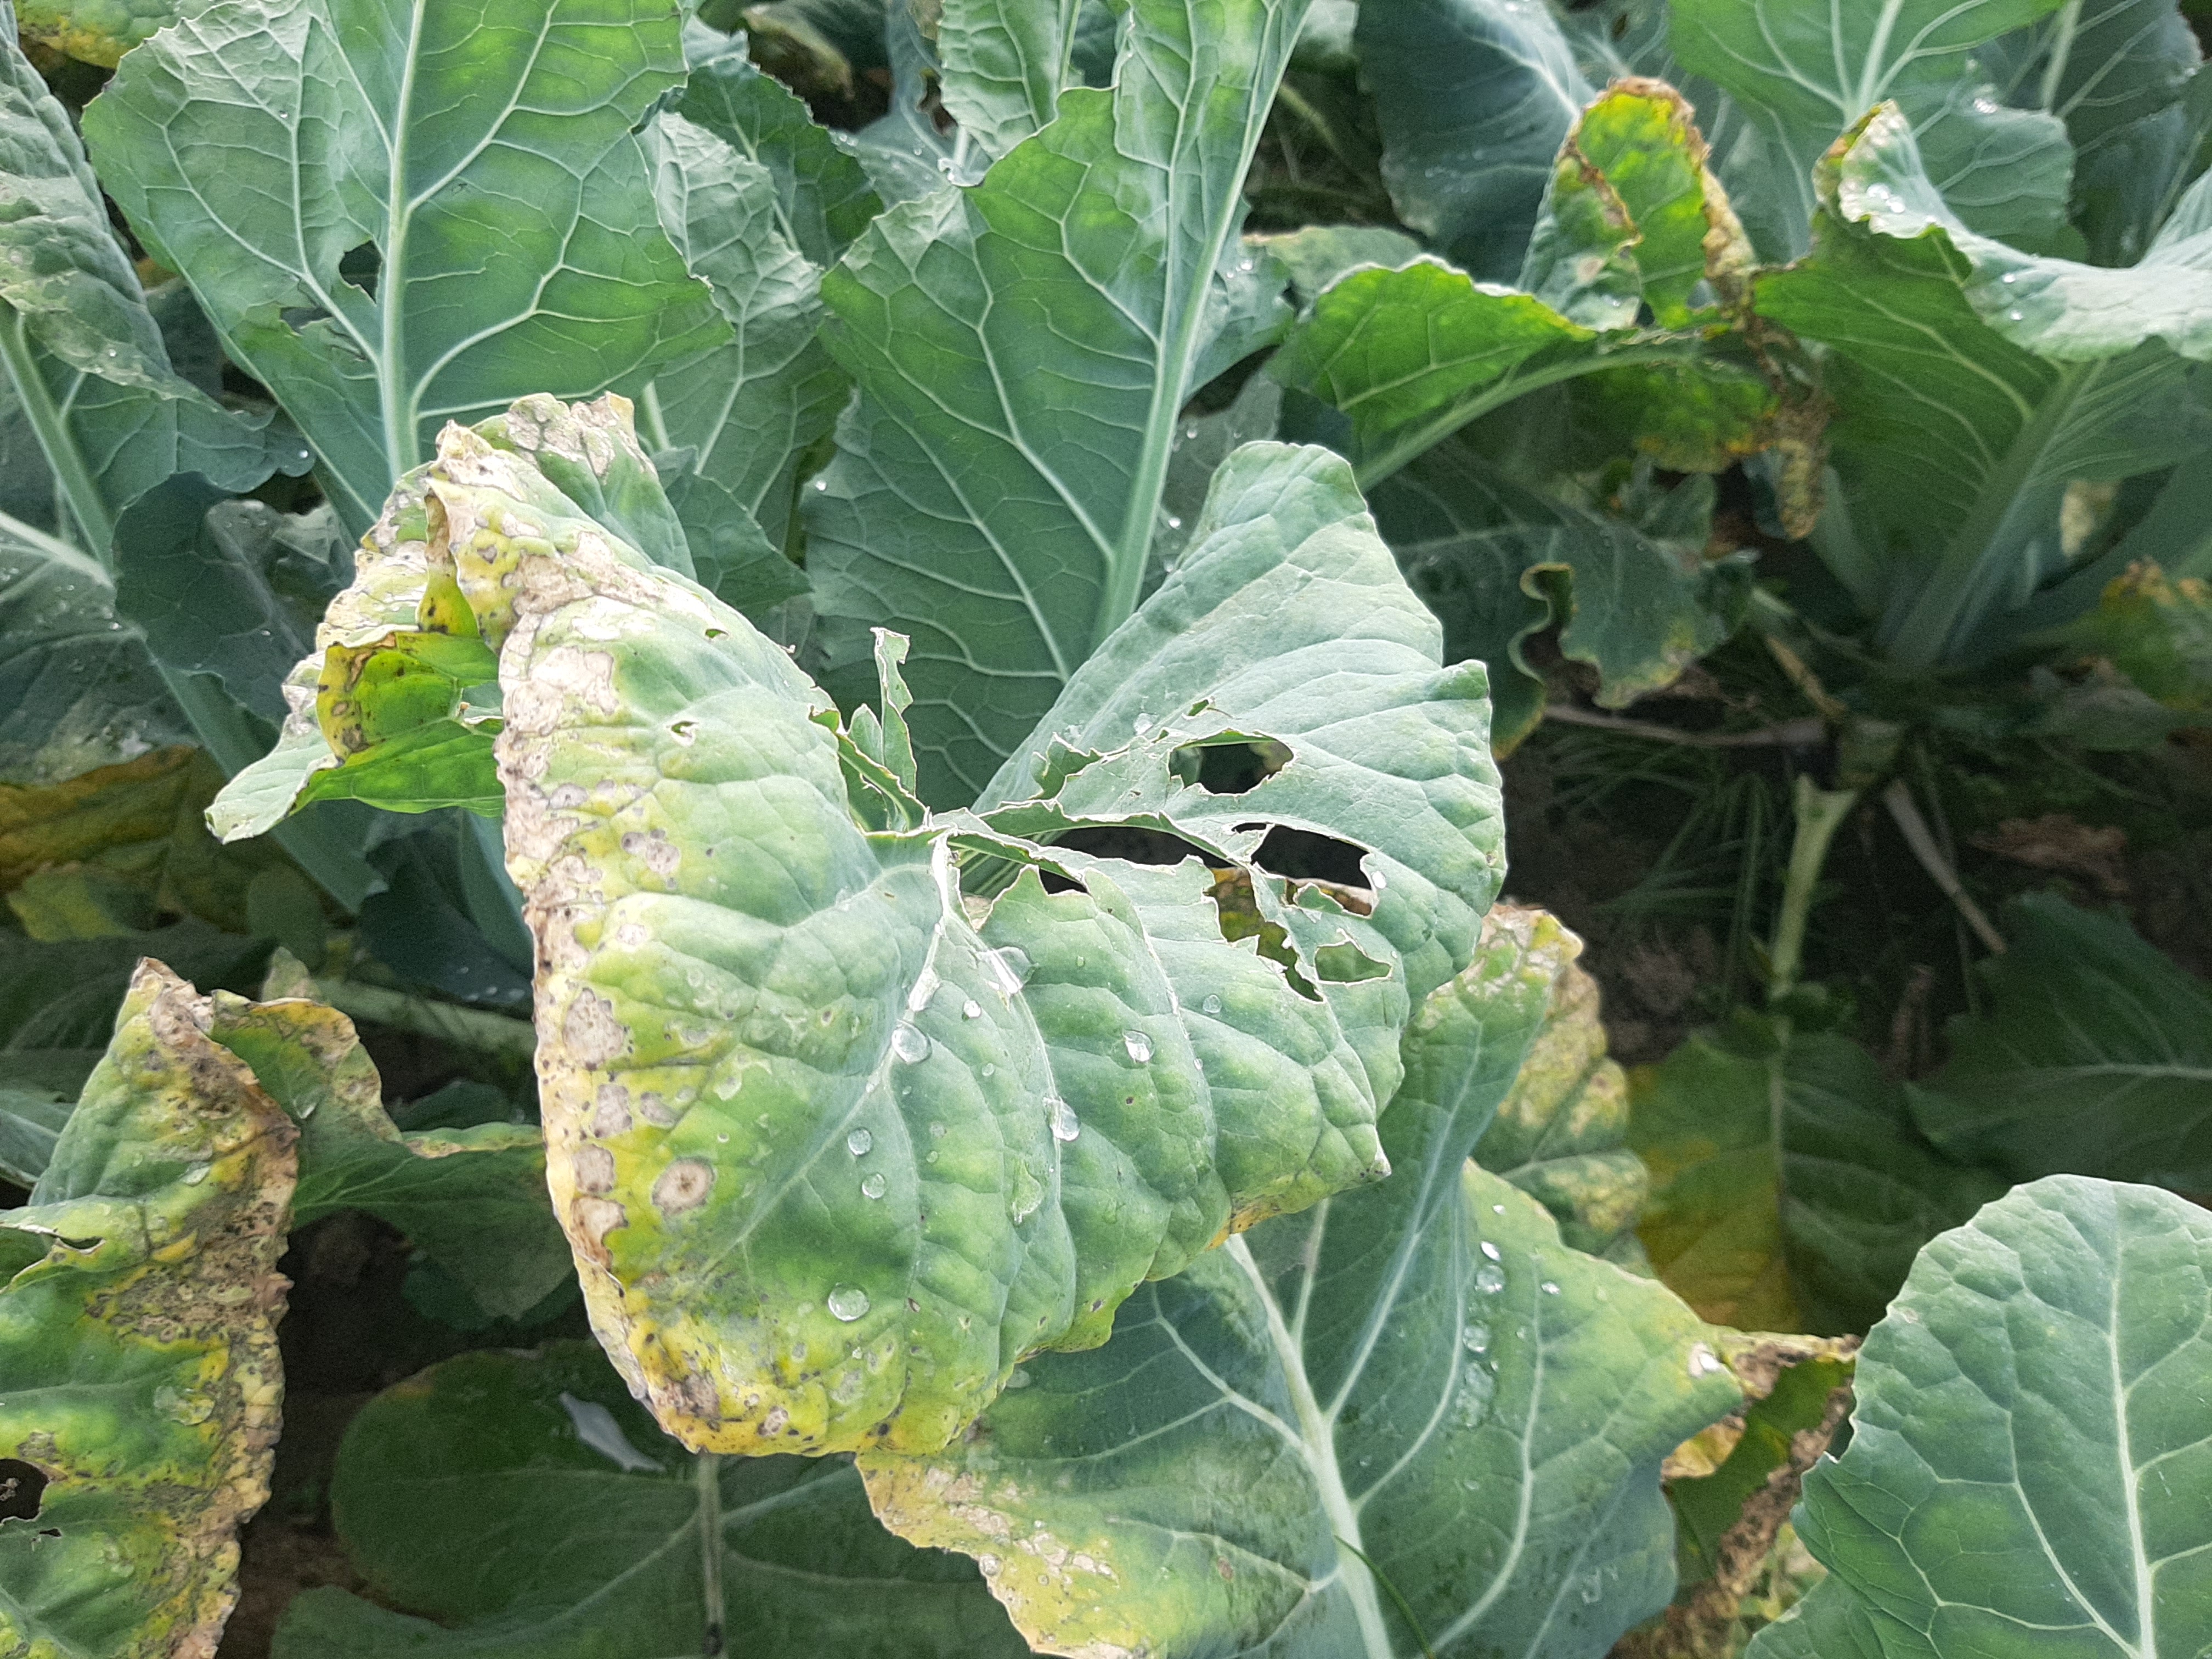
Label: Black Rot